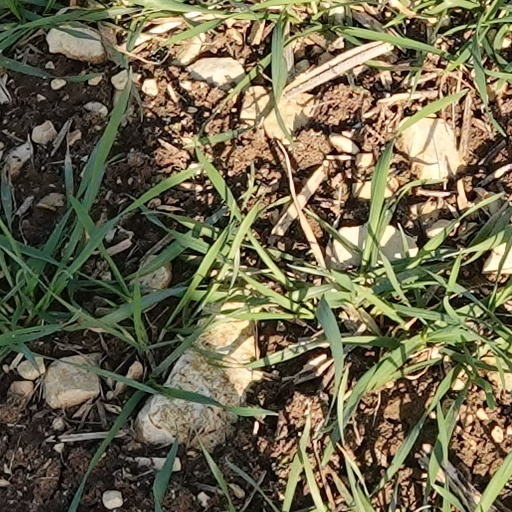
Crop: wheat